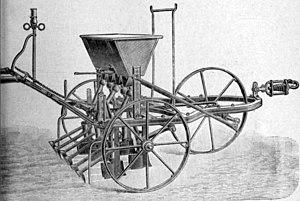
Semoir en lignes «
L'Entreprise Huard (1863-1987), est une ancienne entreprise française de construction de matériel agricole, notamment de la charrue brabant, située à Châteaubriant en Loire-Atlantique.